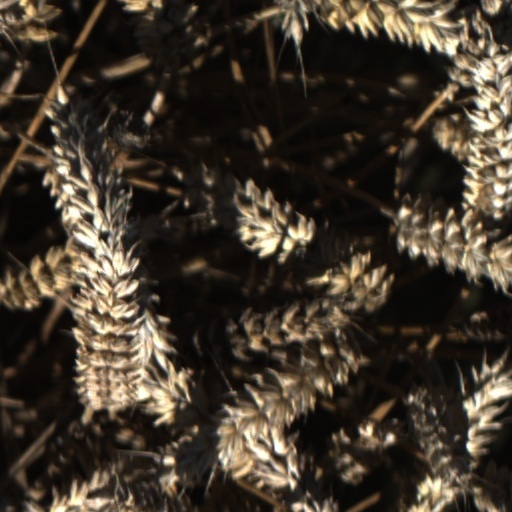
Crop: wheat